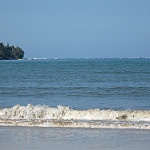
Scene: Outdoor